Piazza San Marco

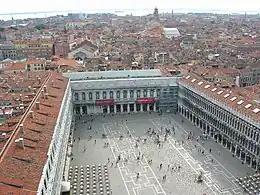
The west end of the Piazza showing the Ala Napoleonica

Sansovino also completed the rebuilding of the old church of San Geminiano at the west end of the Piazza, facing St Mark's. Much of the work had been done before he took it over in 1557, but he was responsible for the façade in white Istrian stone. He also continued the range of Procuratie Vecchie on the north side of the Piazza round the corner as far as this church.